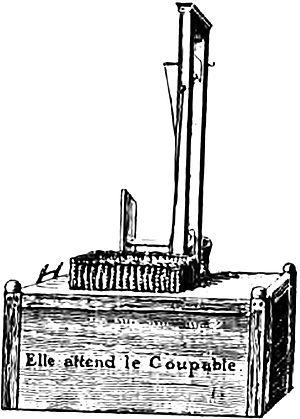
Dessin d'une guillotine avec inscription ""Elle attend le coupable"""
La guillotine est une machine de conception française, inspirée d’anciens modèles de machines à décapitation, et qui fut utilisée en France pour l’application officielle de la peine de mort par décapitation, puis dans certains cantons de Suisse, en Grèce, en Suède, en Belgique et en Allemagne. En France, une guillotine fonctionna à la prison des Baumettes pour la dernière fois en septembre 1977, et fut remisée définitivement, après l’abolition de la peine de mort en 1981, au Centre pénitentiaire de Marseille.